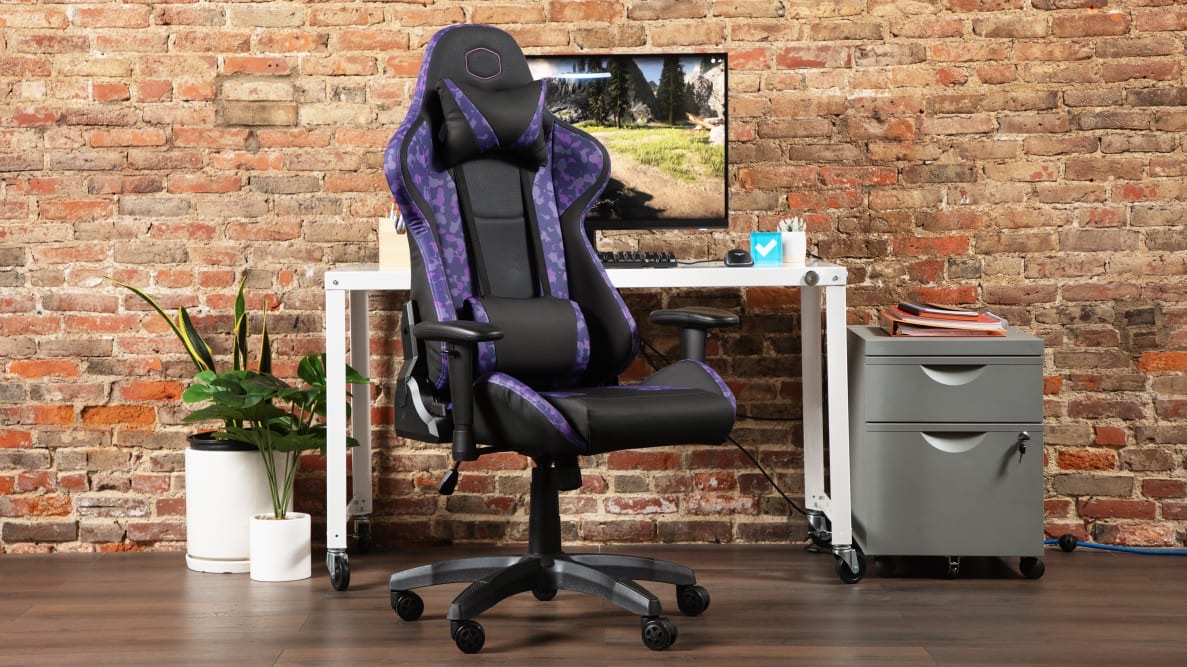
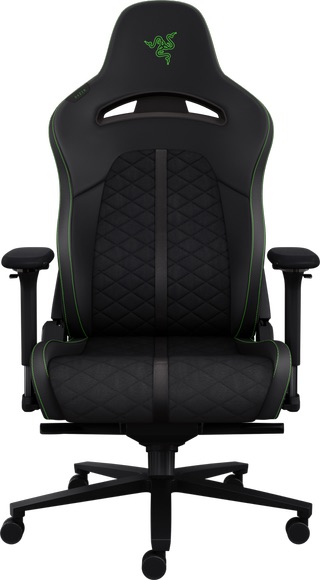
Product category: items_chair
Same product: no